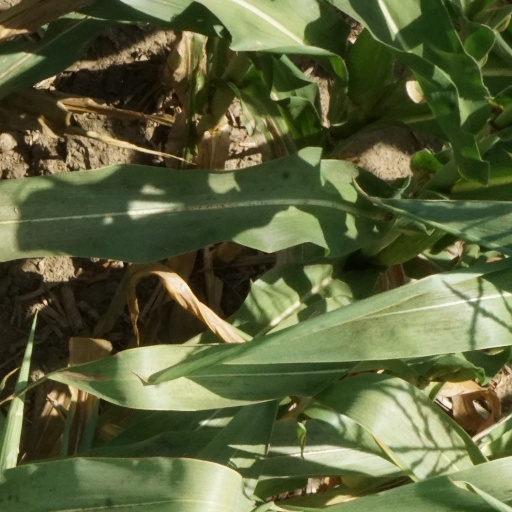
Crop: maize; corn